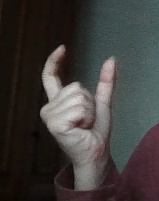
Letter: nun